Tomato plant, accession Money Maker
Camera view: bottom (45 deg); turntable rotation: 90 degrees
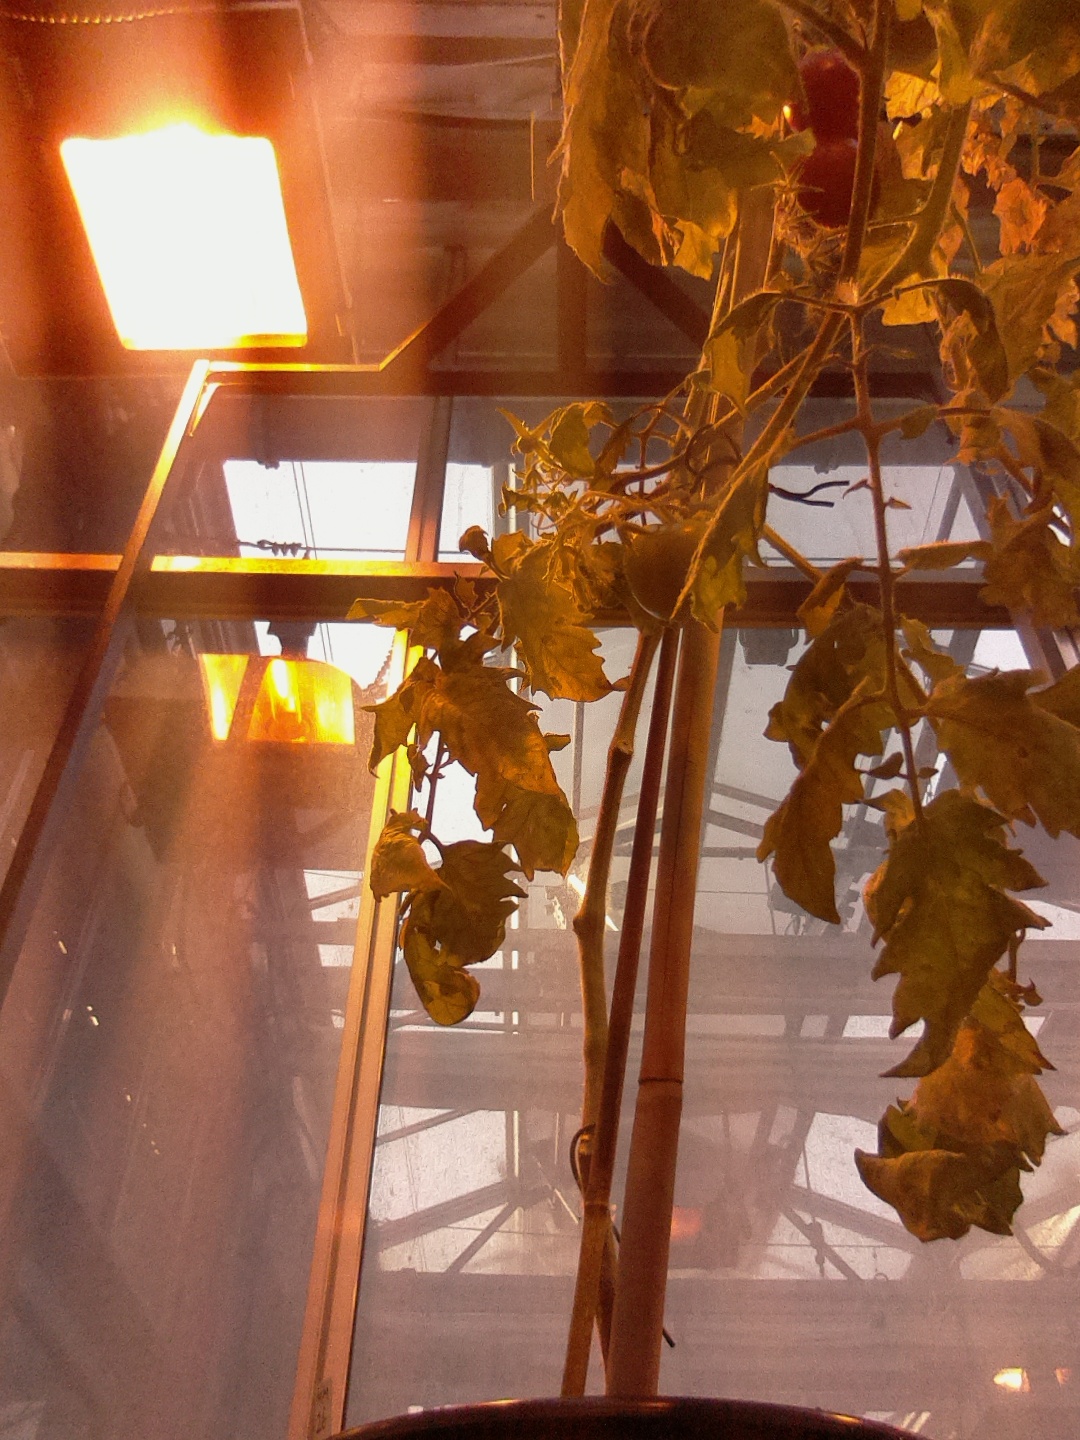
BBCH growth stage 89: 90%-100% of fruits show typical fully ripe color